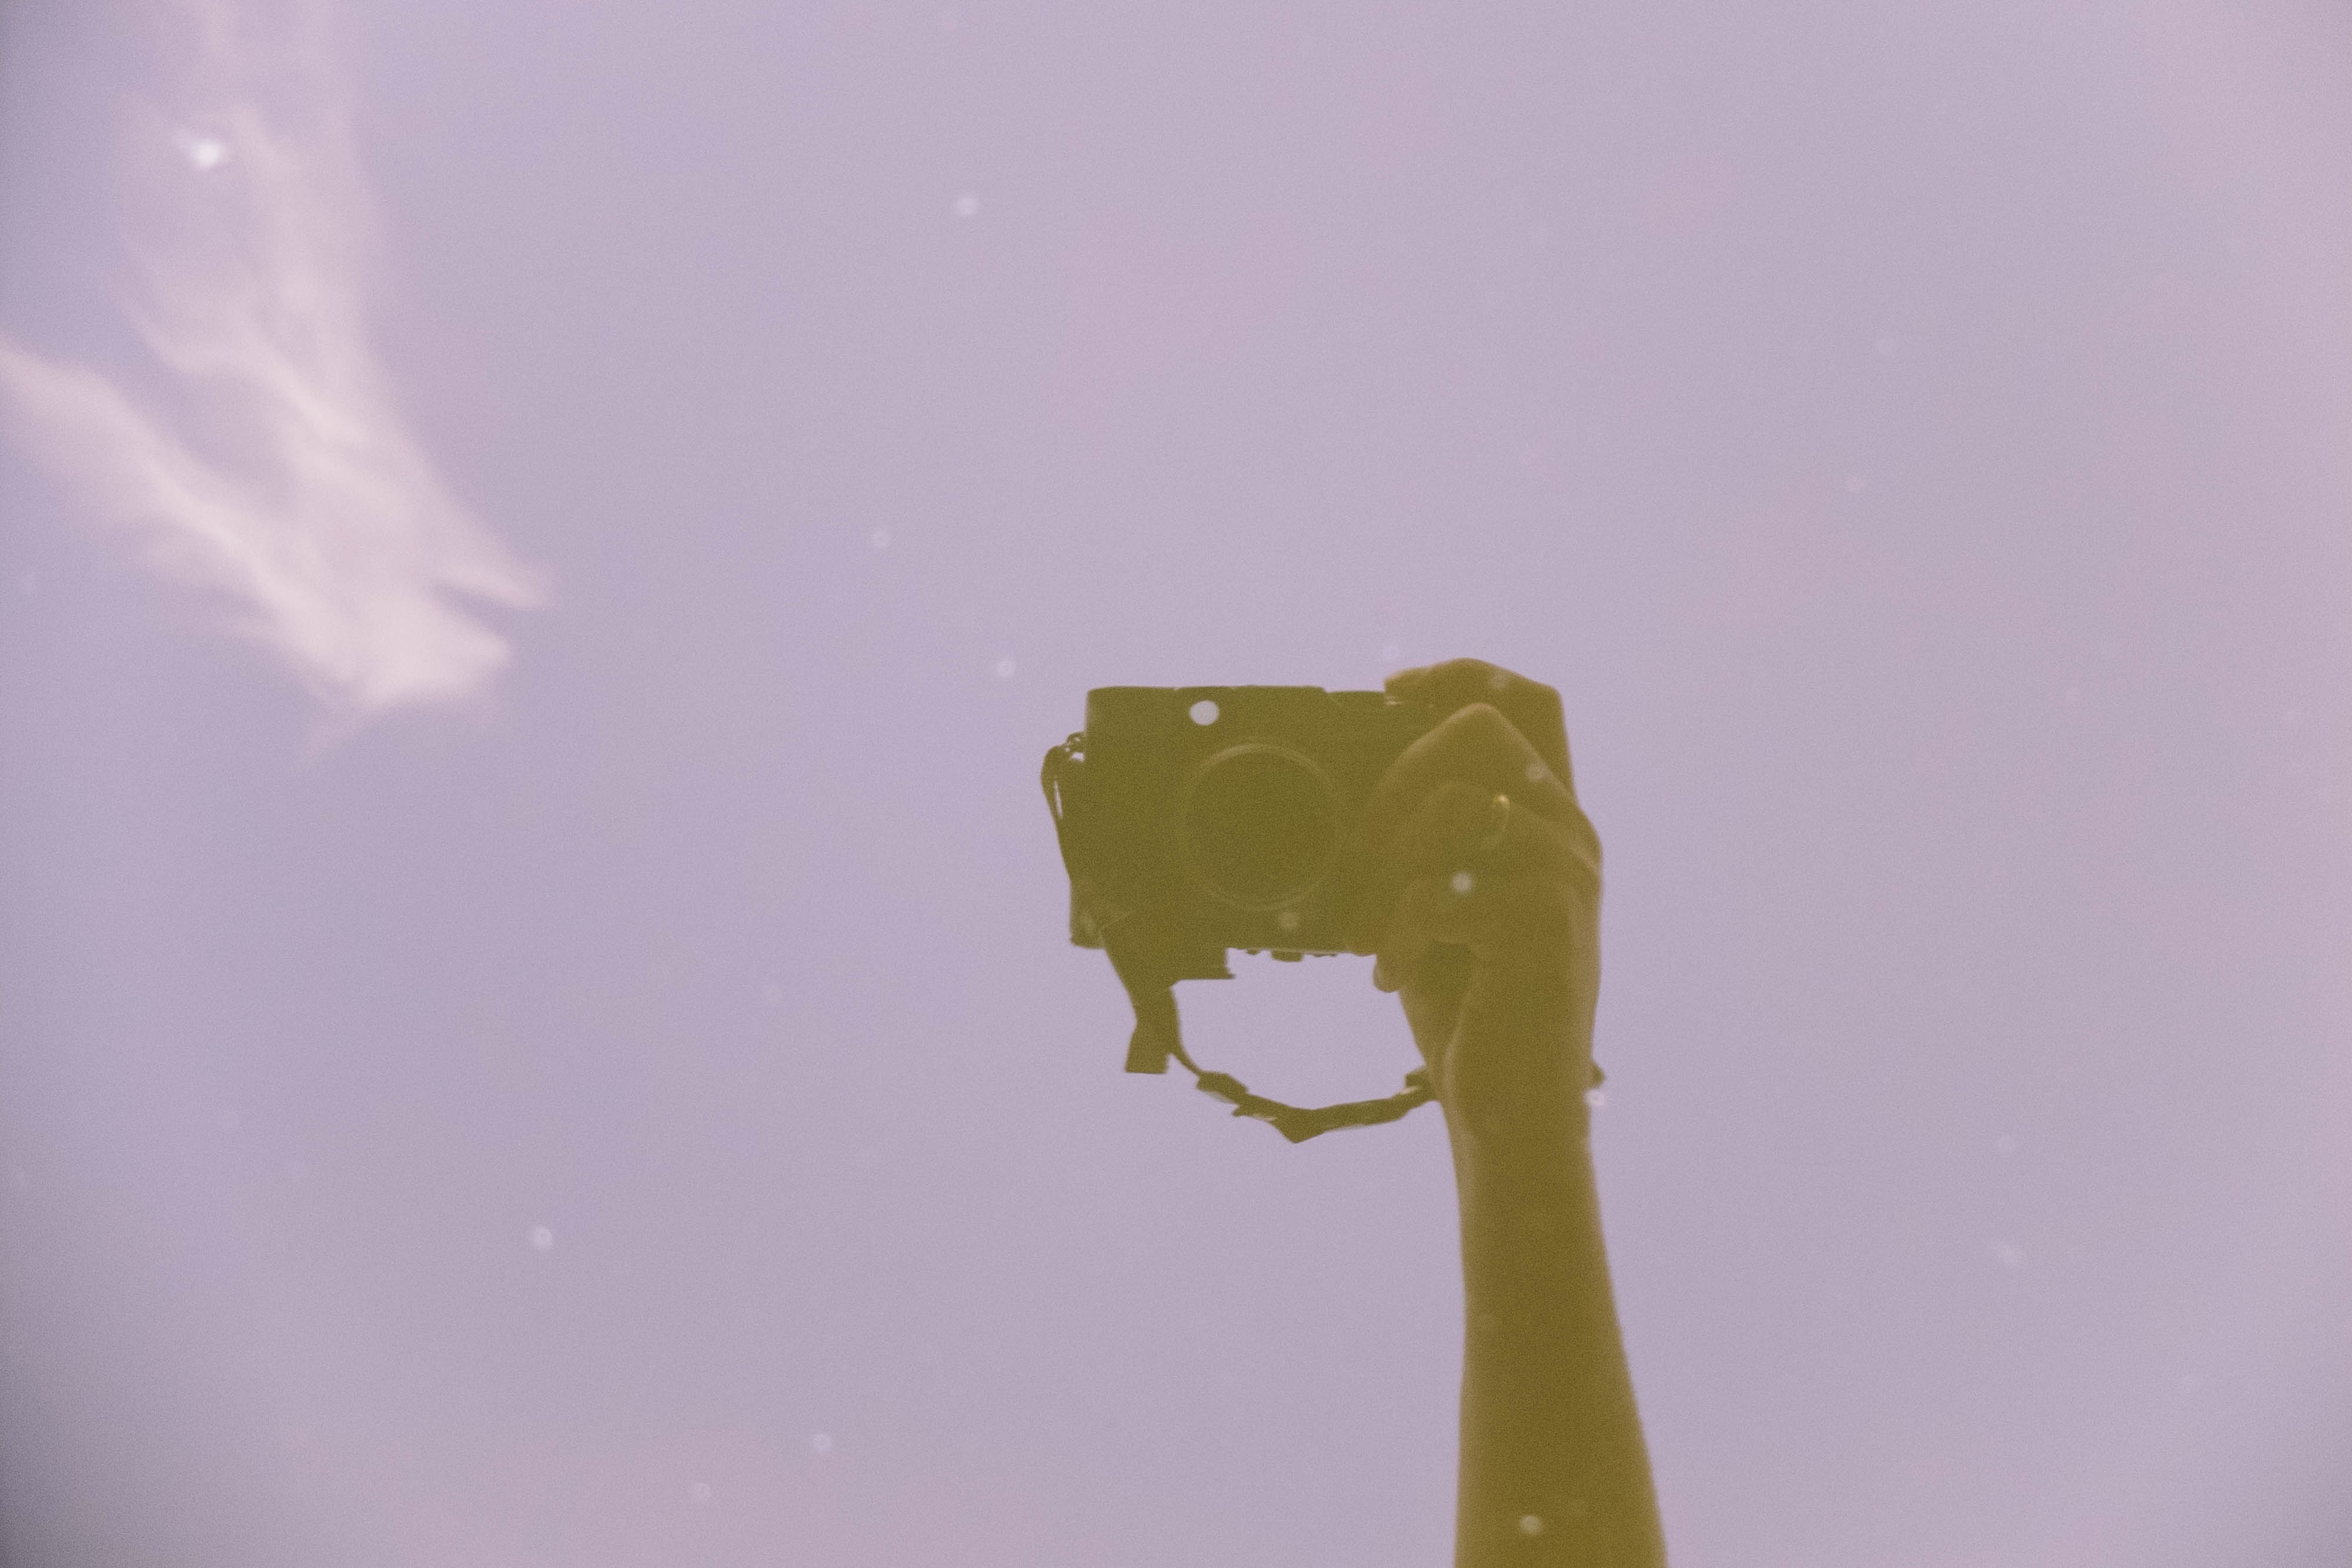
hand, sky, color, shape, atmospheric phenomenon, atmosphere of earth